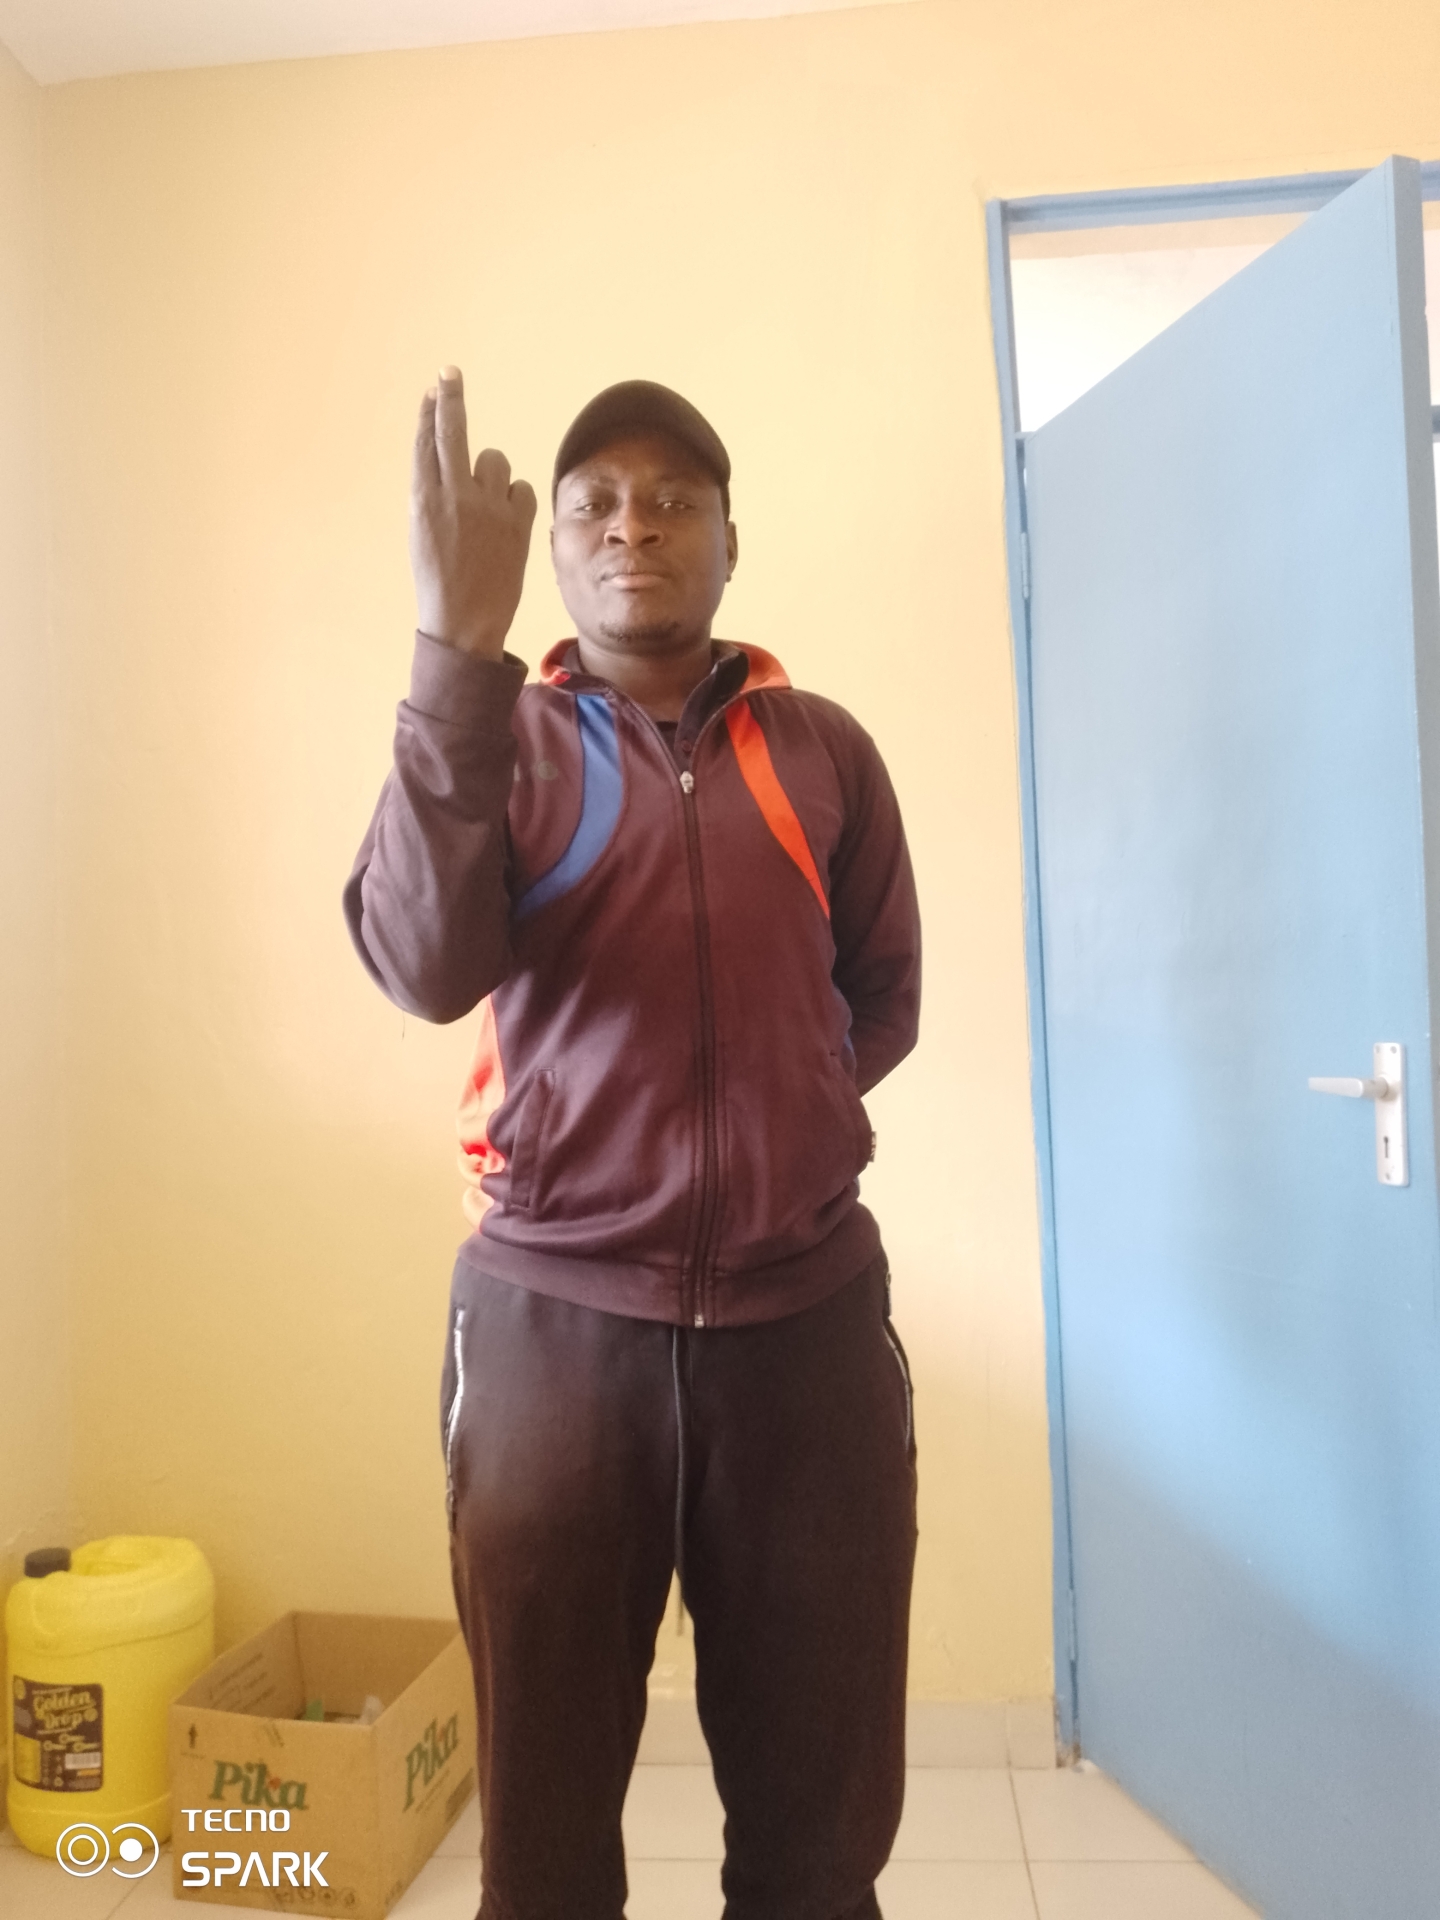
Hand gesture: two_up_inverted